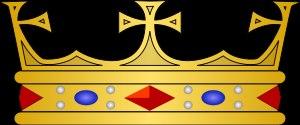
Vidame est un titre de noblesse français assez rare.